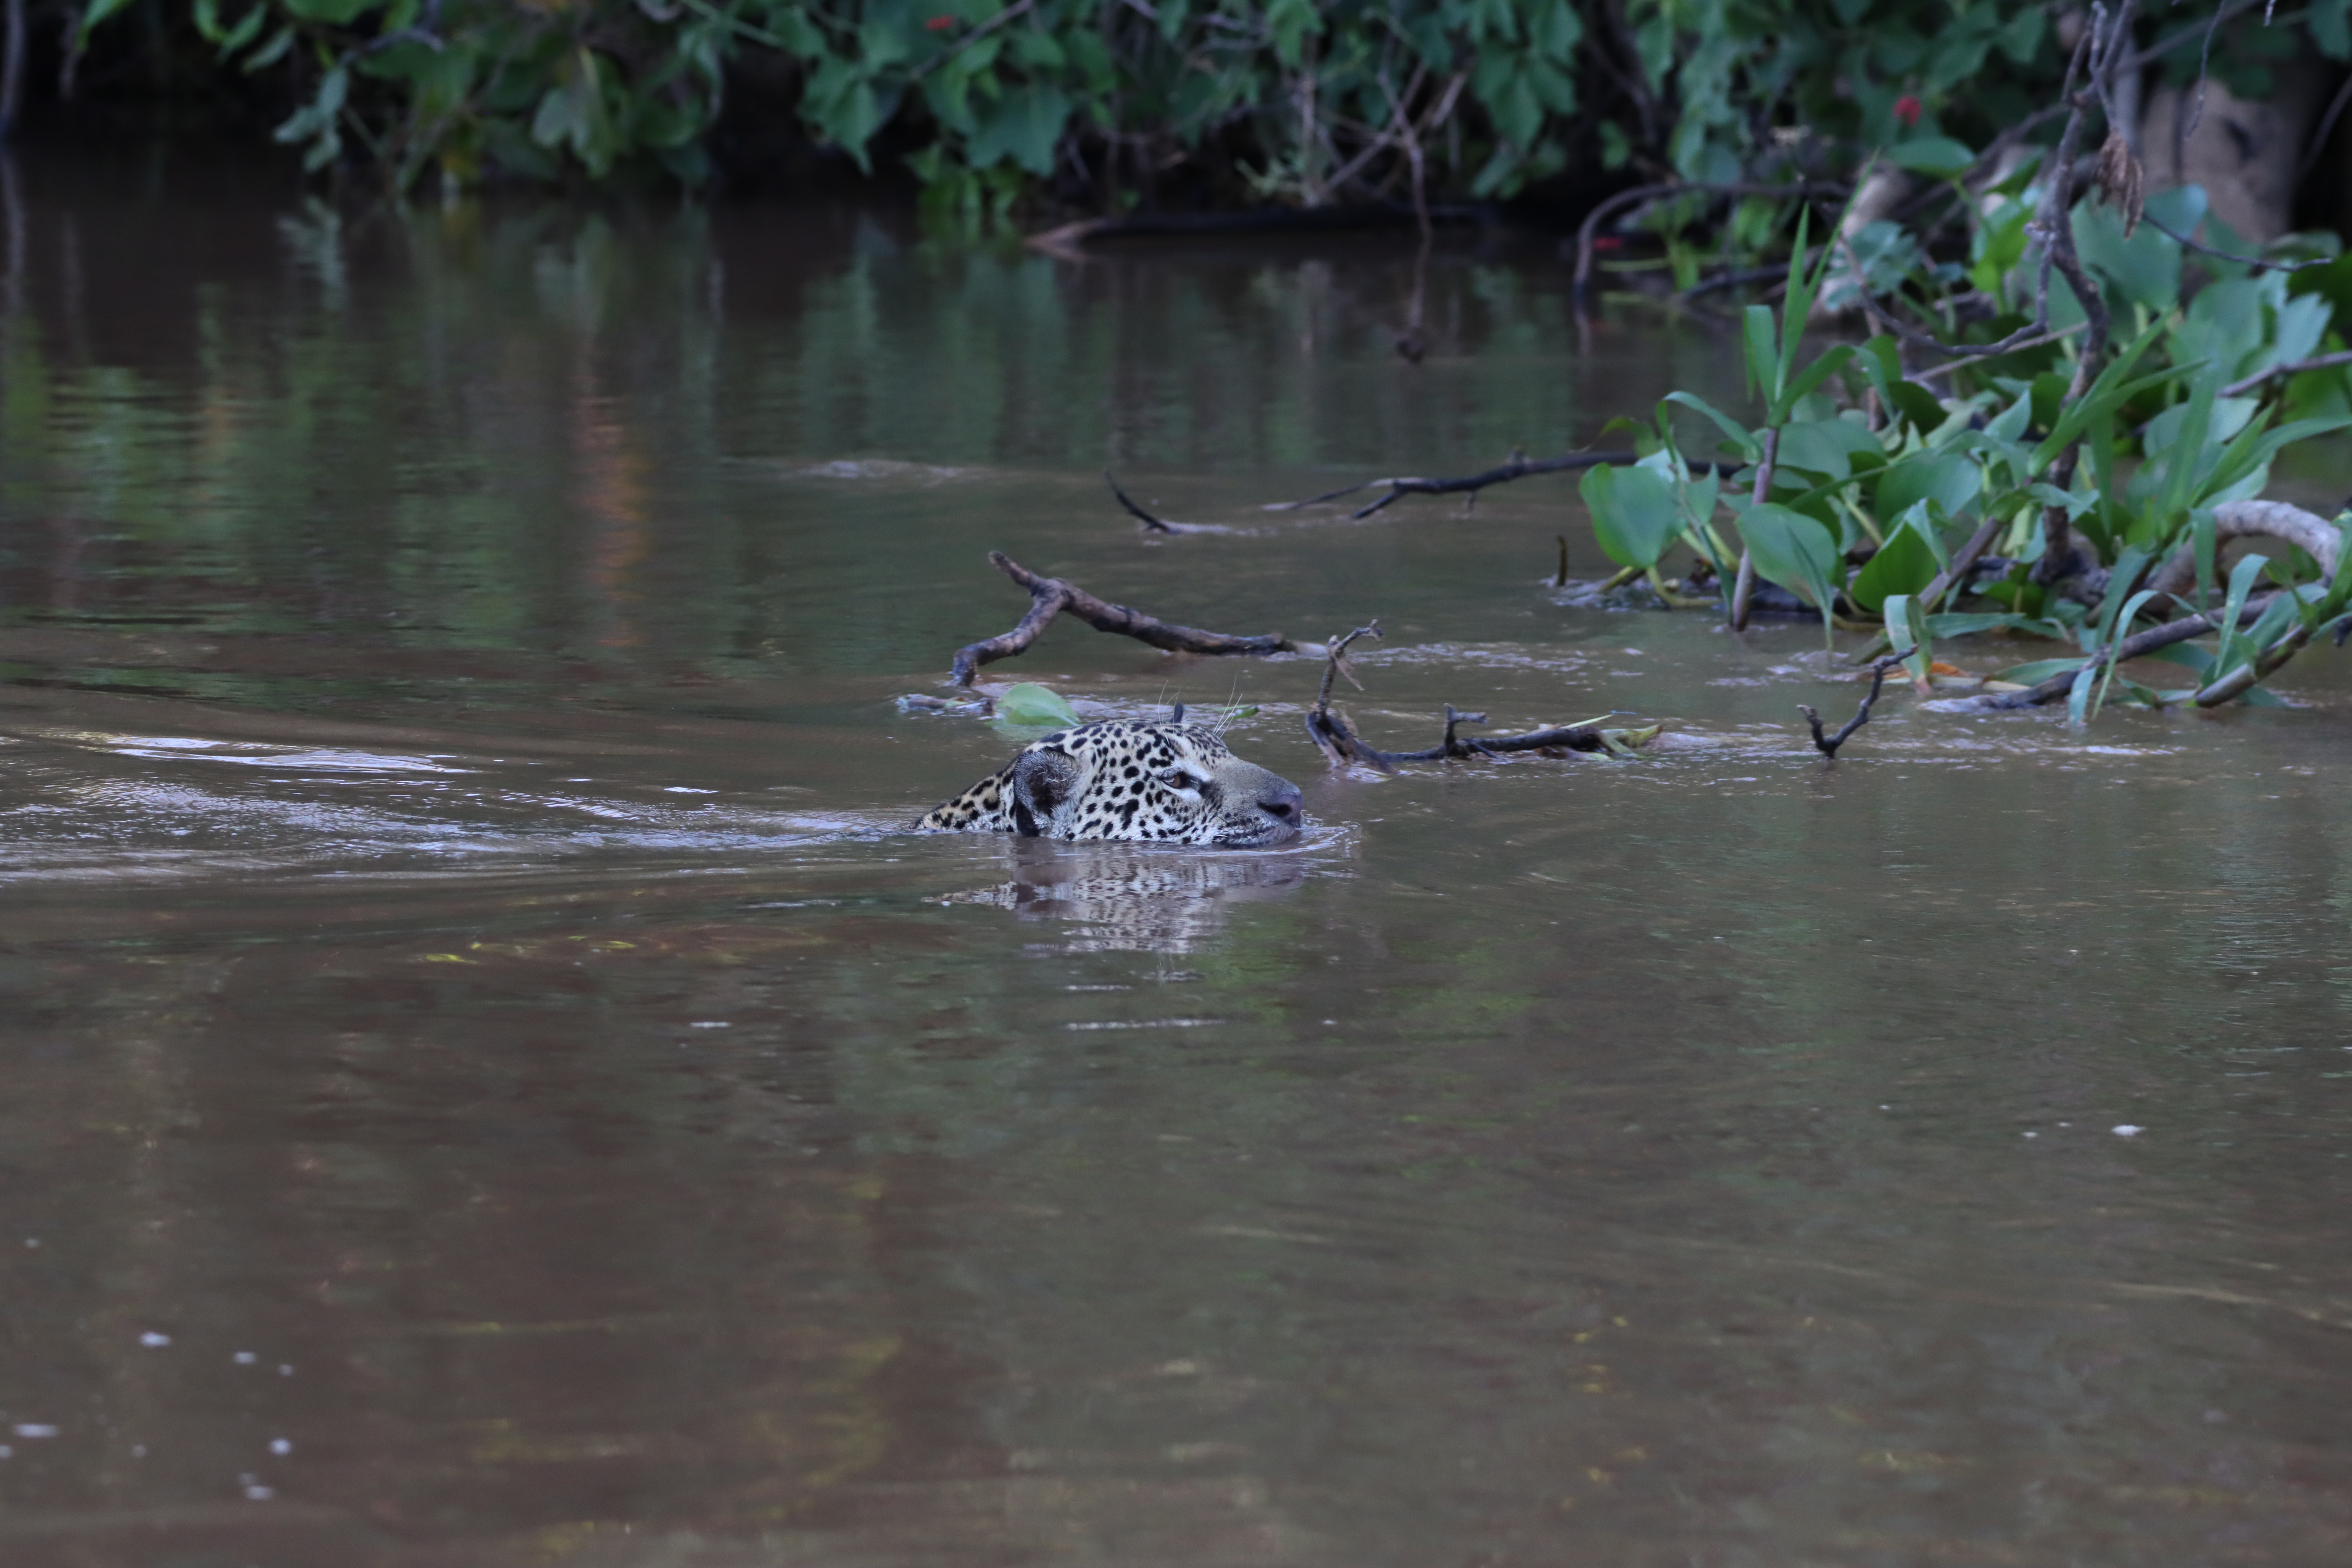
Jaguar: Marcela